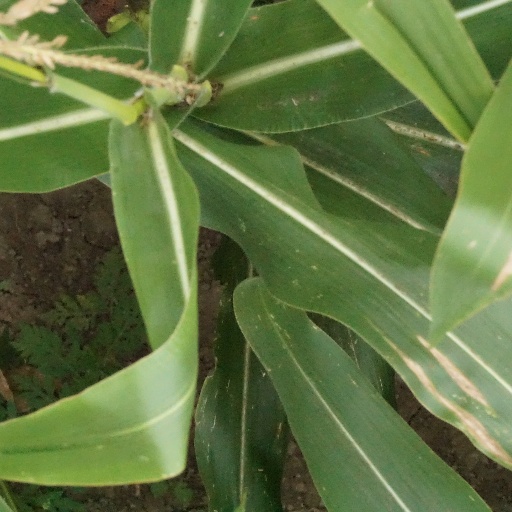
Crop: maize; corn